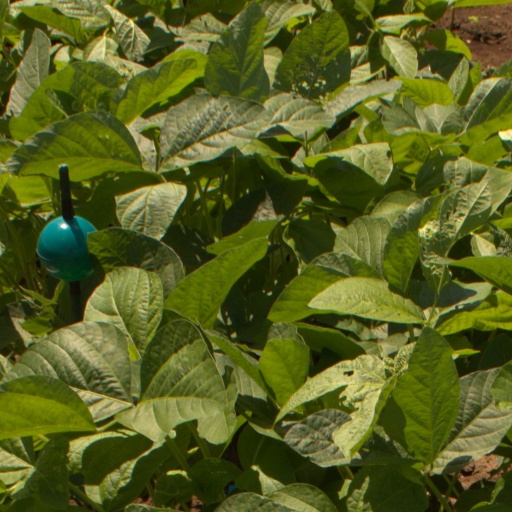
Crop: soybean